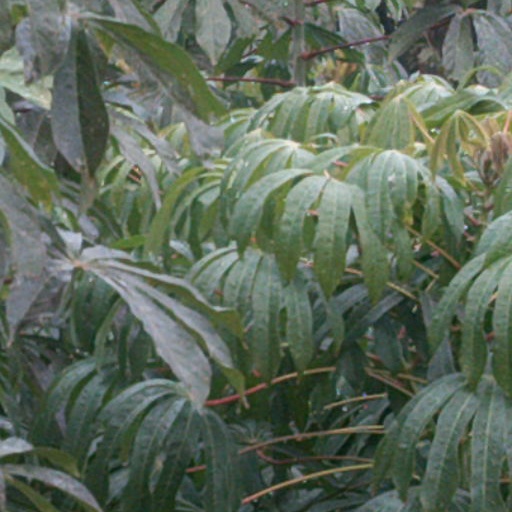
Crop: cassava